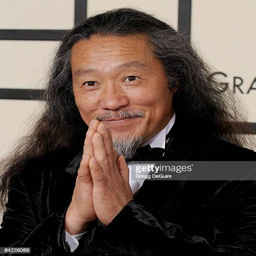
instrumental artist arrives to awards